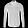
Label: Shirt